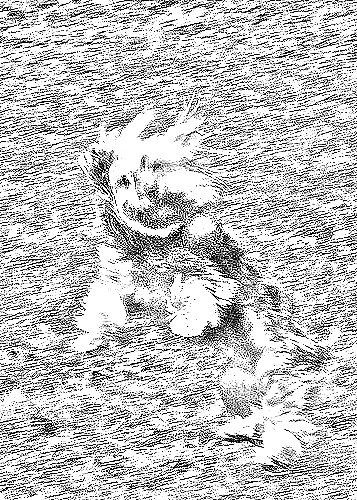
Portrait style: Sketch Portrait